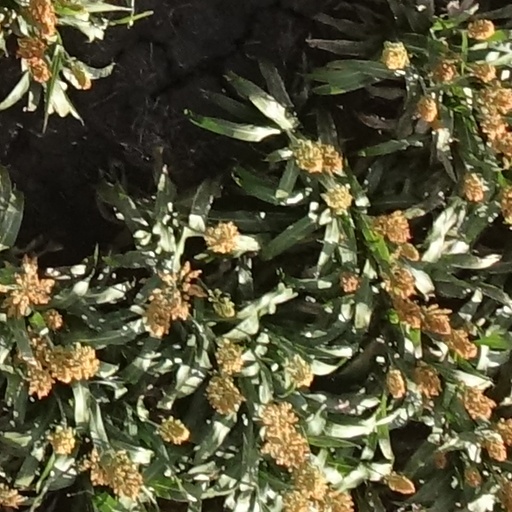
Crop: sorghum